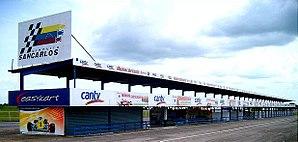
San Carlos de Austria est l'une des 9 municipalités de l'État de Cojedes au Venezuela. Son chef-lieu est San Carlos. En 2011, la population s'élève à 106 760 habitants.